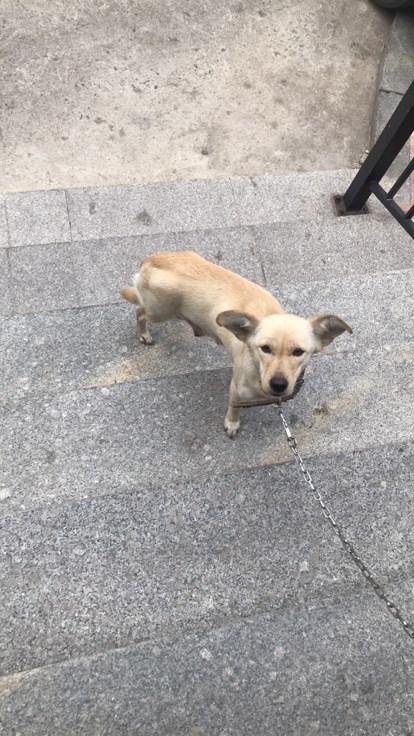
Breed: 3336-n000121-chinese_rural_dog